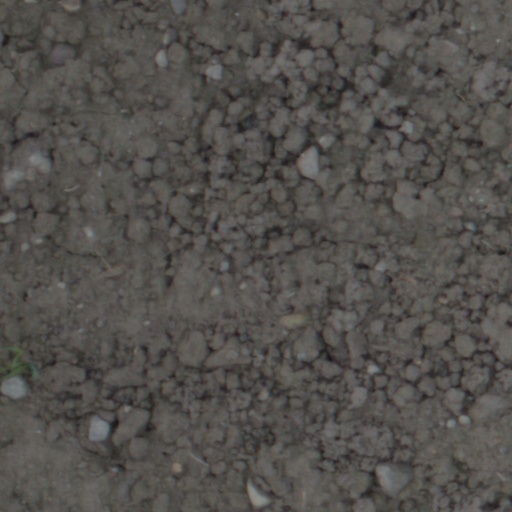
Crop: wheat